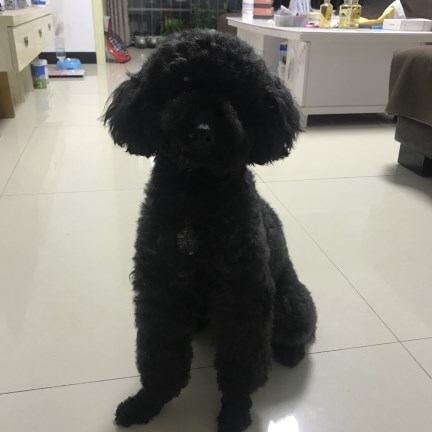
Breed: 2925-n000114-toy_poodle